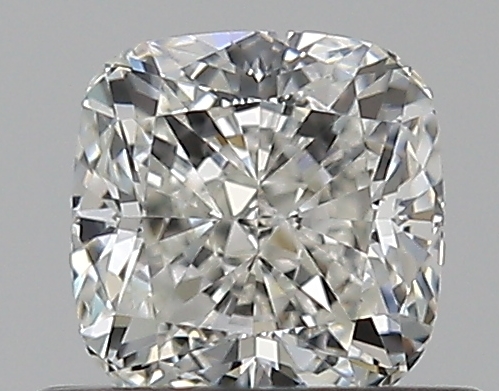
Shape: cushion
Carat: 0.53
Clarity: VVS2
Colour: H
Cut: EX
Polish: EX
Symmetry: VG
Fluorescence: N
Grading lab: GIA
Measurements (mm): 4.45 x 4.43 x 3.06